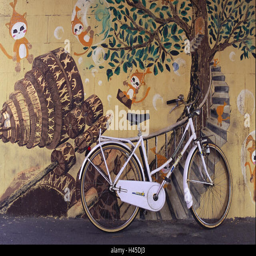
wall of a house , painted , bicycle